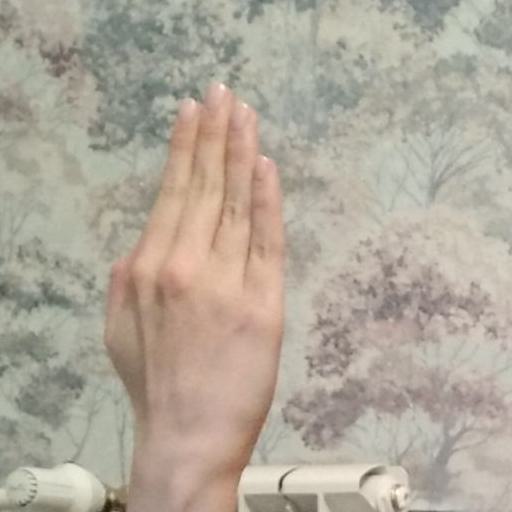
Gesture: stop_inverted